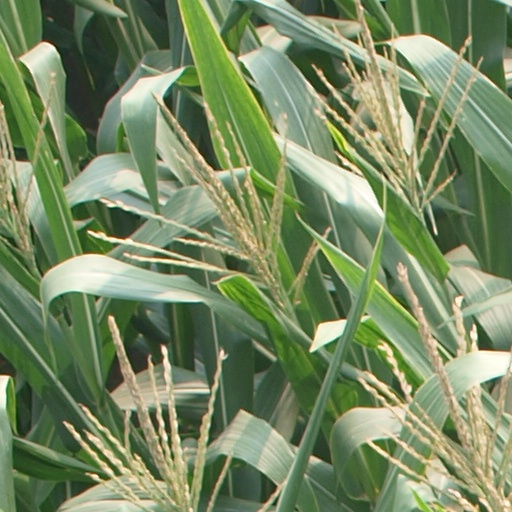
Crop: maize; corn